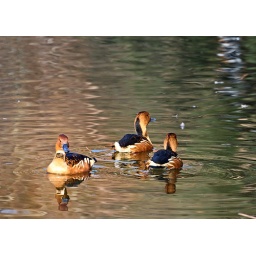
Some ducks were swimming around the pond at the Sacramento Zoo, unconcerned about their relative drabness amidst the flamingos.